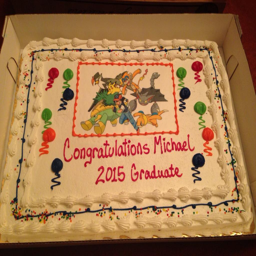
my mom surprised me with this cake for my graduation party .